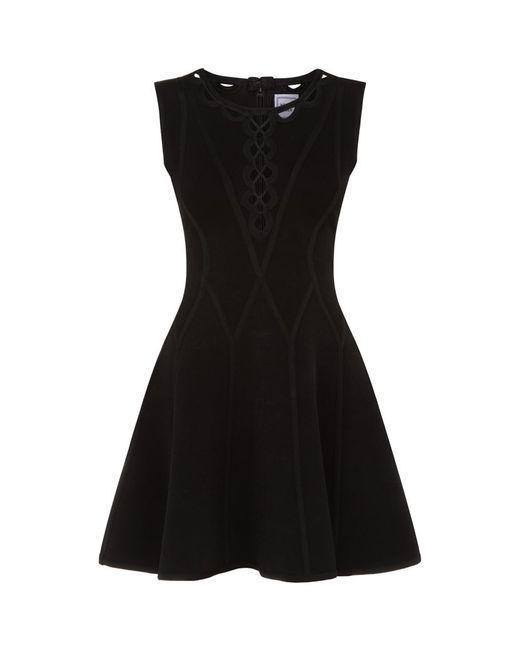
Kurzes ärmelloses schwarzes Kleid mit Rundhalsausschnitt